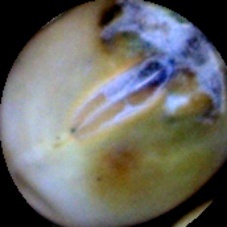
Label: Spotted